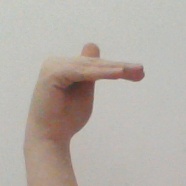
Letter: khaa